David III of Tao

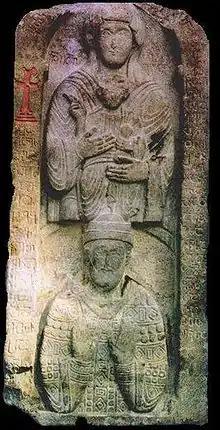
David as depicted on a bas-relief from the Oshki cathedral.

Basil II was at that time in the eastern provinces of his empire, wintering on the plain of Tarsus following his campaign against the Fatimid dynasty in Syria. On hearing of David's death he marched north-eastward to claim the lands David had promised to the emperor. The local Georgian and Armenian nobility submitted without any serious resistance. The only notable incident occurred when a quarrel between a Georgian soldier and a Varangian Guardsman over a bale of hay developed into a major fight, involving 6,000 Varangians and taking the lives of thirty Georgian high-ranking nobles.